George Square, Edinburgh

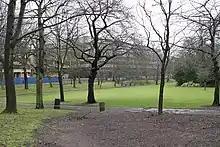
Gardens in George Square, with the university library in the background

The square was laid out in 1766 by the builder James Brown, and comprised modest, typically Georgian, terraced houses. Away from the overcrowded Old Town, George Square was the location of the homes of lawyers and nobles. Residents included Sir Walter Scott, the judge Lord Braxfield, and the politician Henry Dundas, 1st Viscount Melville. In June 1792, the square was the starting point of the Dundas Riots, aimed at the house of the Lord advocate, Robert Dundas of Arniston, who lived on the square. From 1876 to 1880, Arthur Conan Doyle, later author of the Sherlock Holmes novels, lived at No. 23 while studying medicine at the University of Edinburgh Medical School.